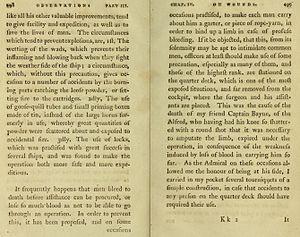
Le garrot est un dispositif destiné à interrompre la circulation du sang dans un membre — membre supérieur ou membre inférieur — en comprimant les vaisseaux sanguins contre les os par un serrage périphérique.